Zond program

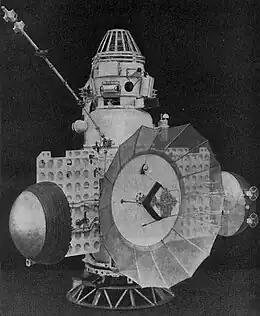
Zond 2 (interplanetary) part of 3MV family

The first three missions were based on the model 3MV planetary probe, intended to explore Venus and Mars. After two failures, Zond 3 was sent on a test mission, becoming the second spacecraft to photograph the far side of the Moon (after Luna 3). It then continued out to the orbit of Mars in order to test telemetry and spacecraft systems.